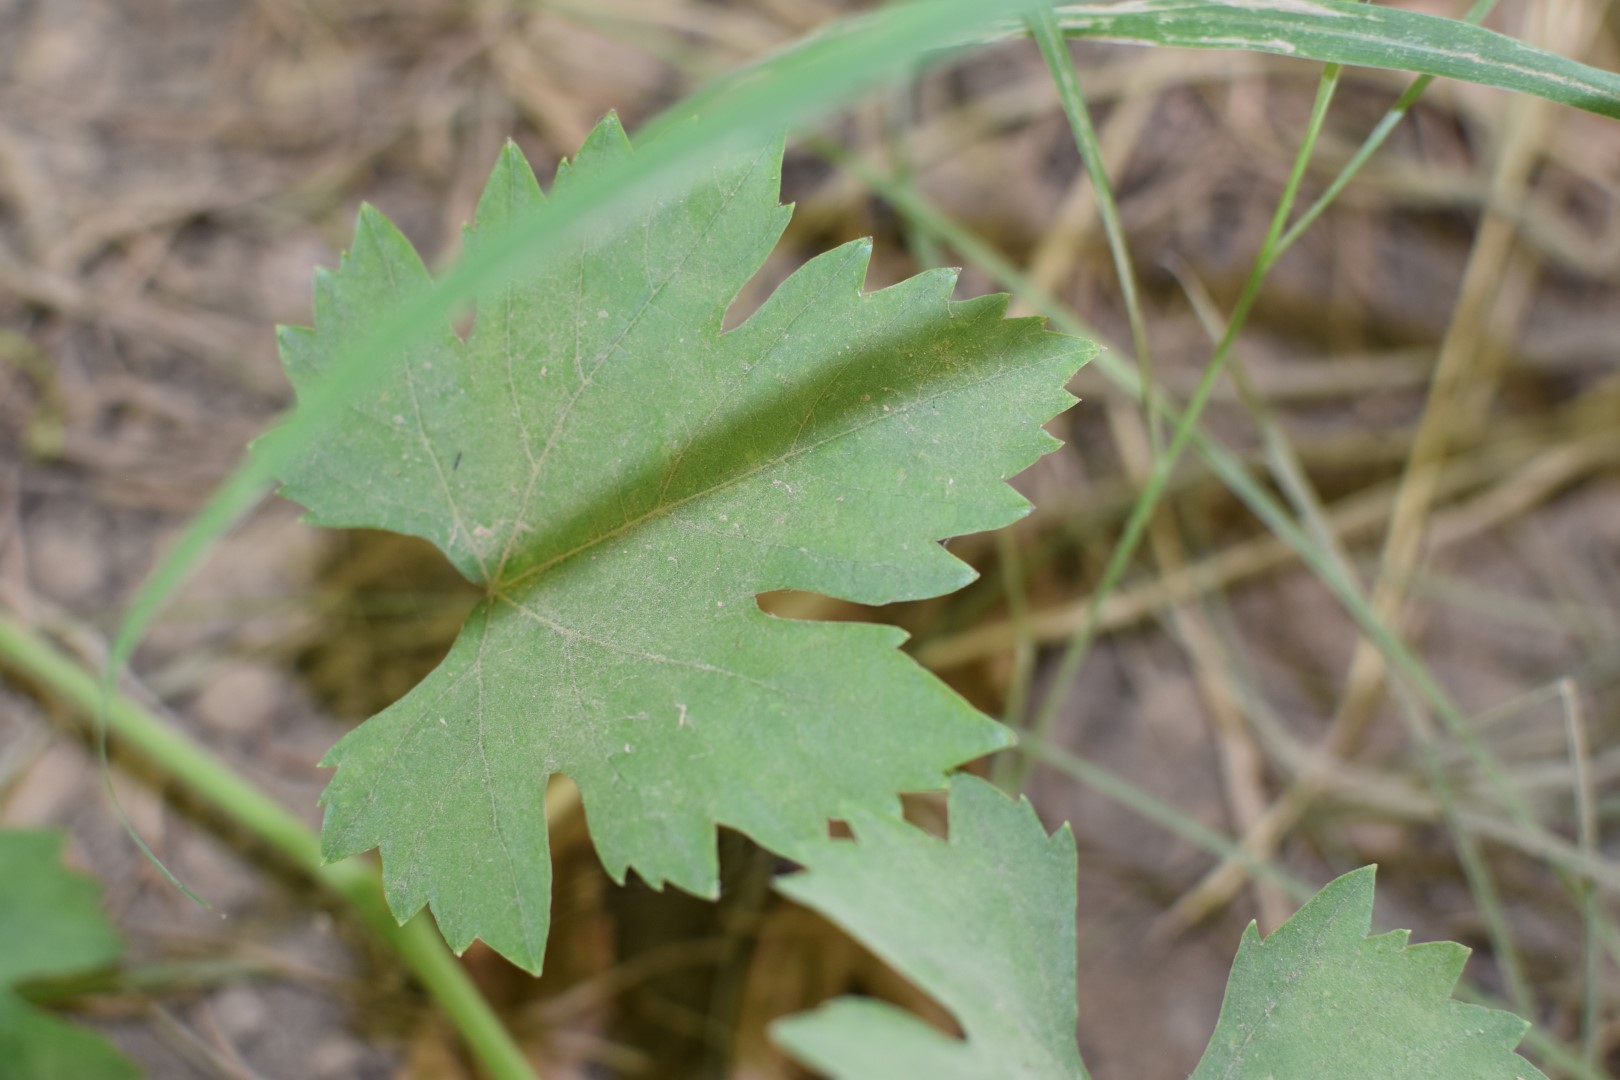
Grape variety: Riasi